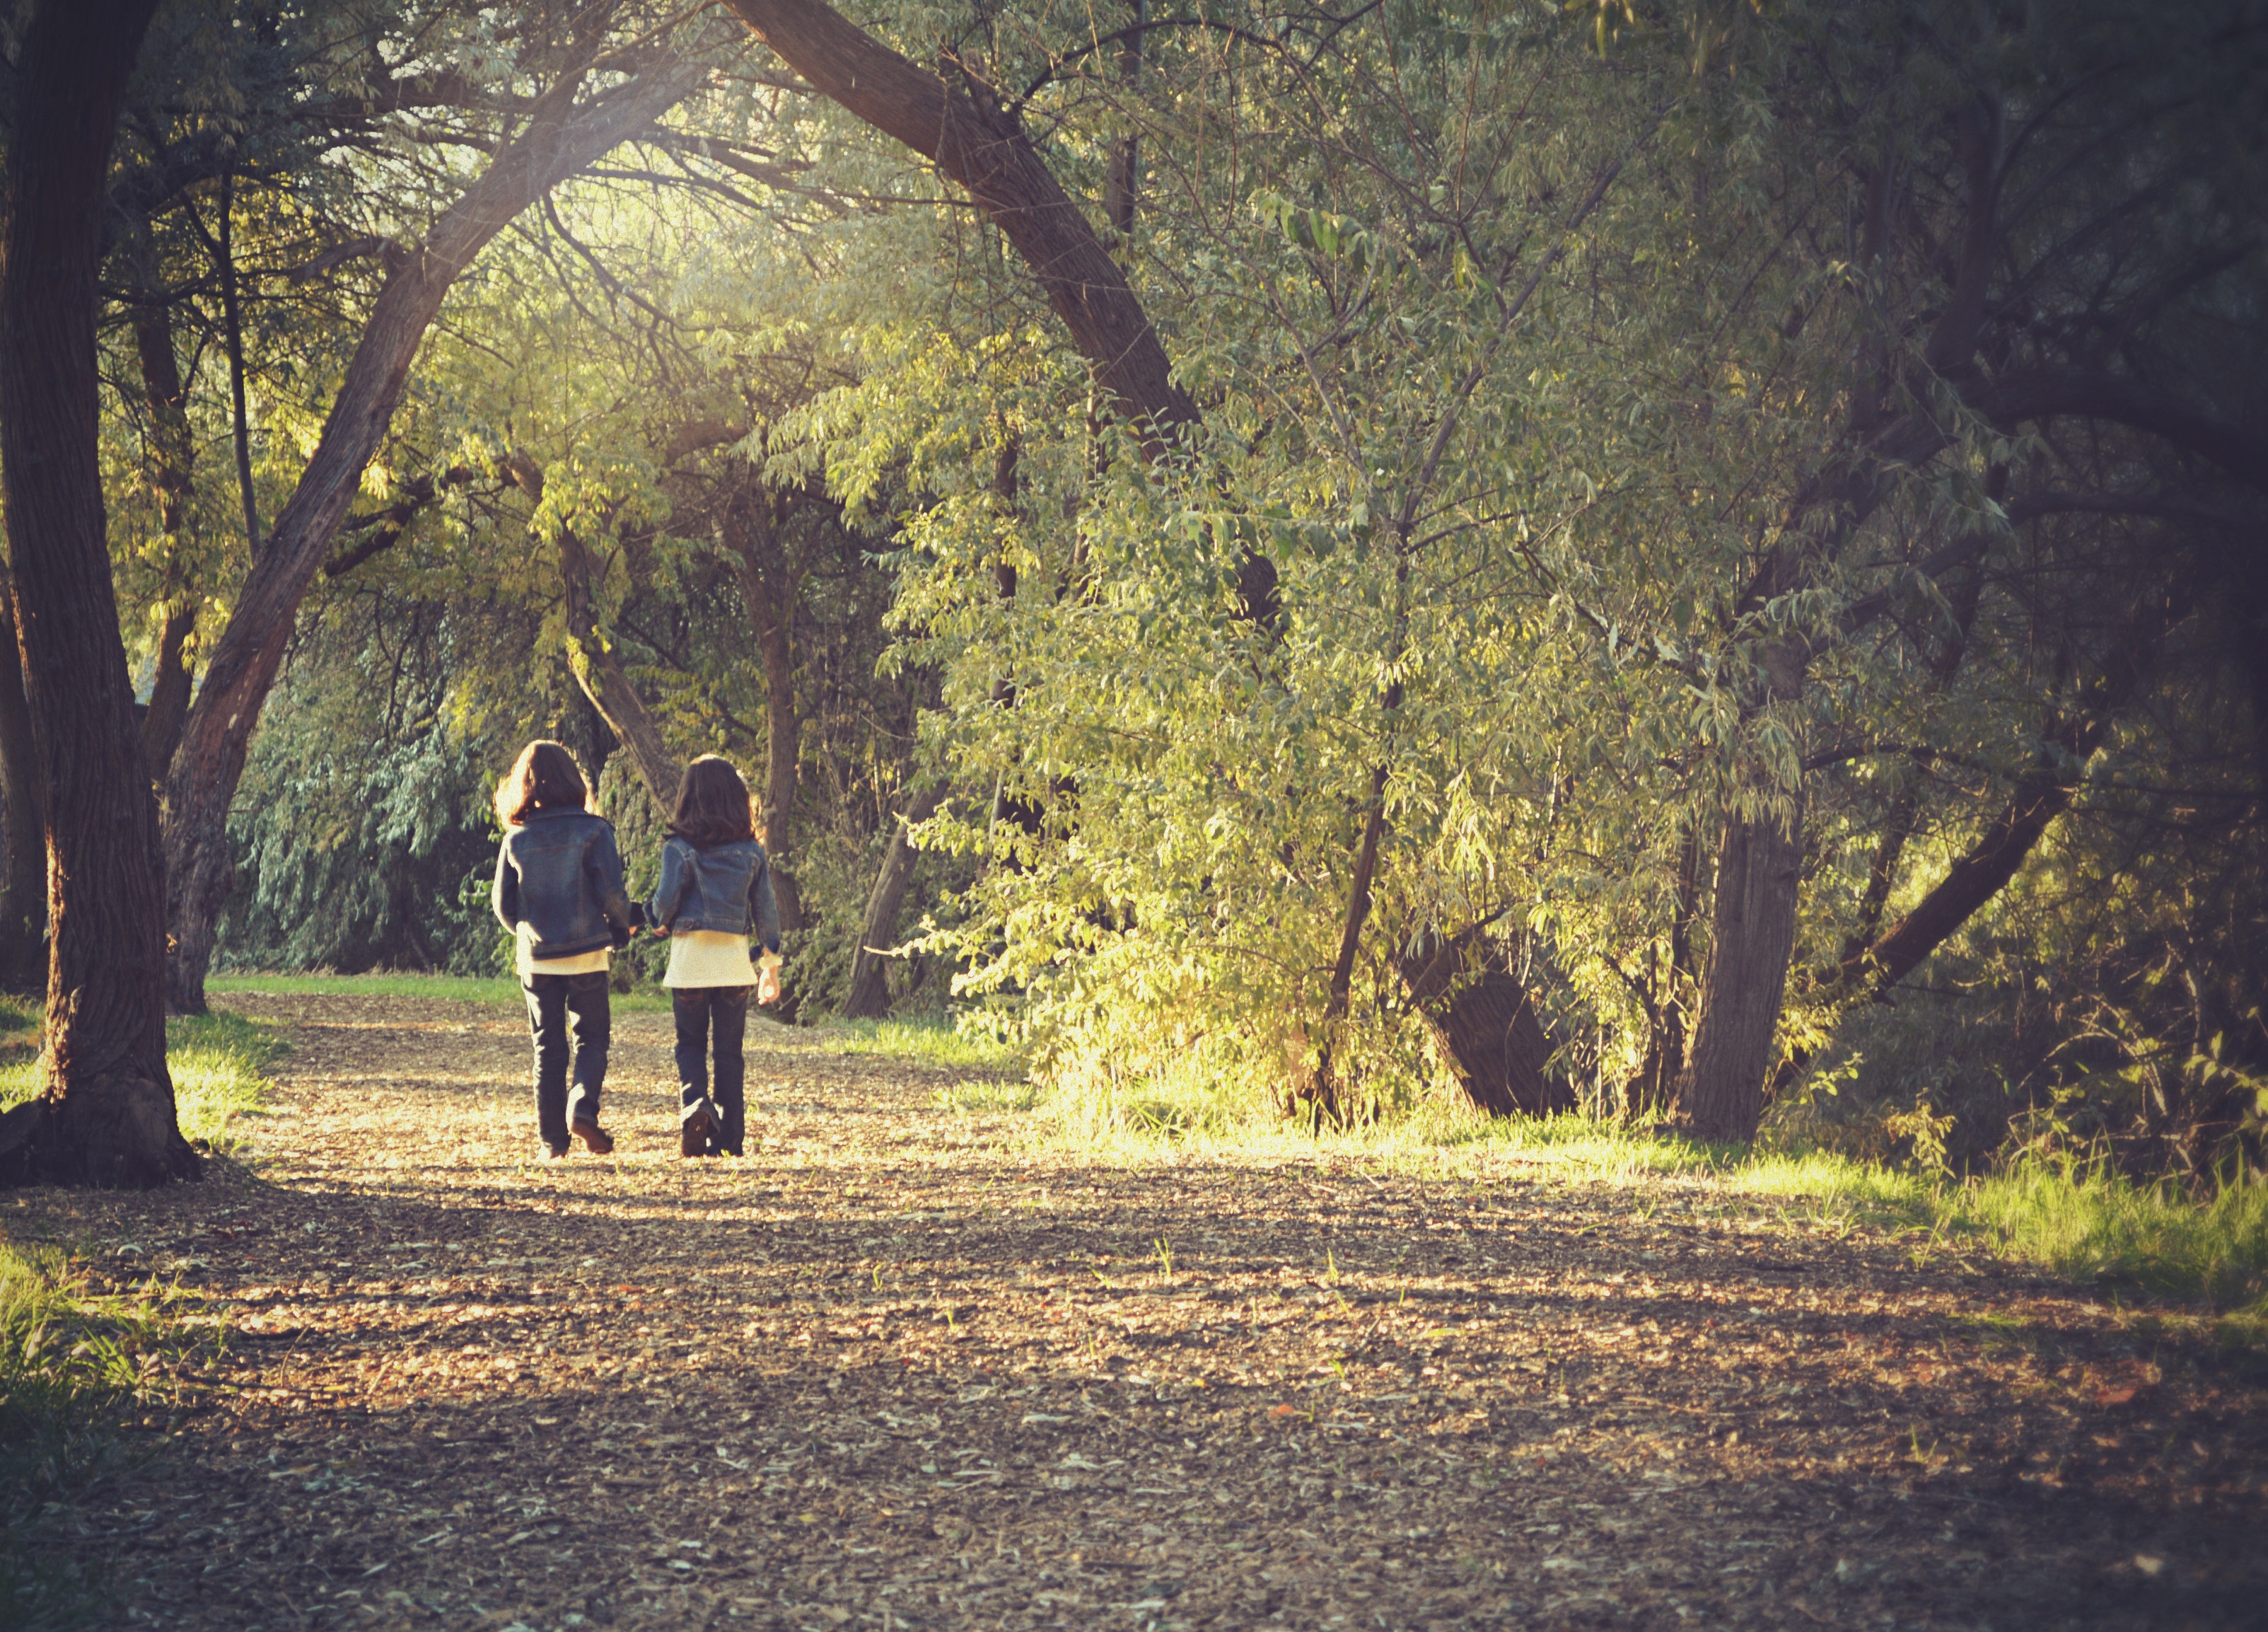
People in nature, tree, natural landscape, nature, sky, leaf, natural environment, light, sunlight, morning, branch, woody plant, autumn, grass, forest, botany, love, Tints and shades, atmosphere, woodland, plant, shadow, road, photography, cloud, happy, walking, wood, park, state park, deciduous, gesture, night, child